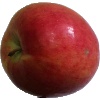
Label: Apple Crimson Snow 1